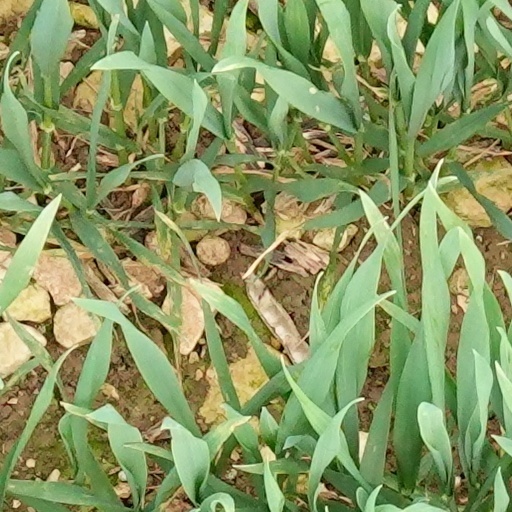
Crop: wheat